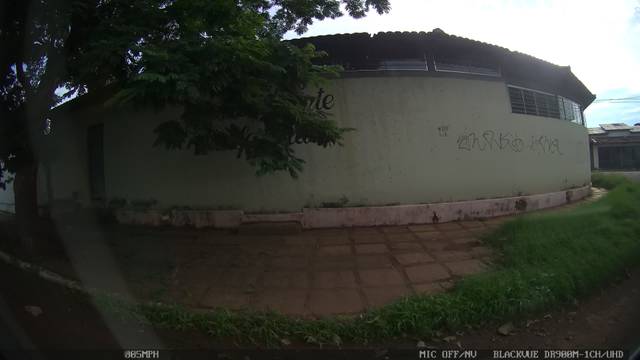
Region: Brazil
Coordinates: -16.662, -49.25